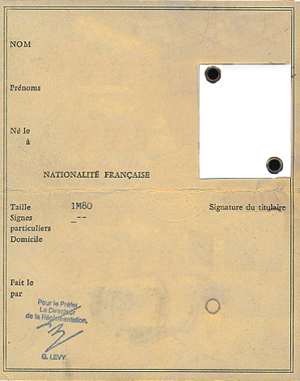
La carte nationale d'identité est un document officiel d’identification des Français. Elle n'est pas obligatoire. Elle est délivrée gratuitement, généralement en mairie, dans les antennes d'arrondissement de la préfecture de police de Paris ou dans les consulats pour les citoyens français résidant hors de France. Elle est valable quinze ans pour les majeurs et dix ans pour les mineurs.